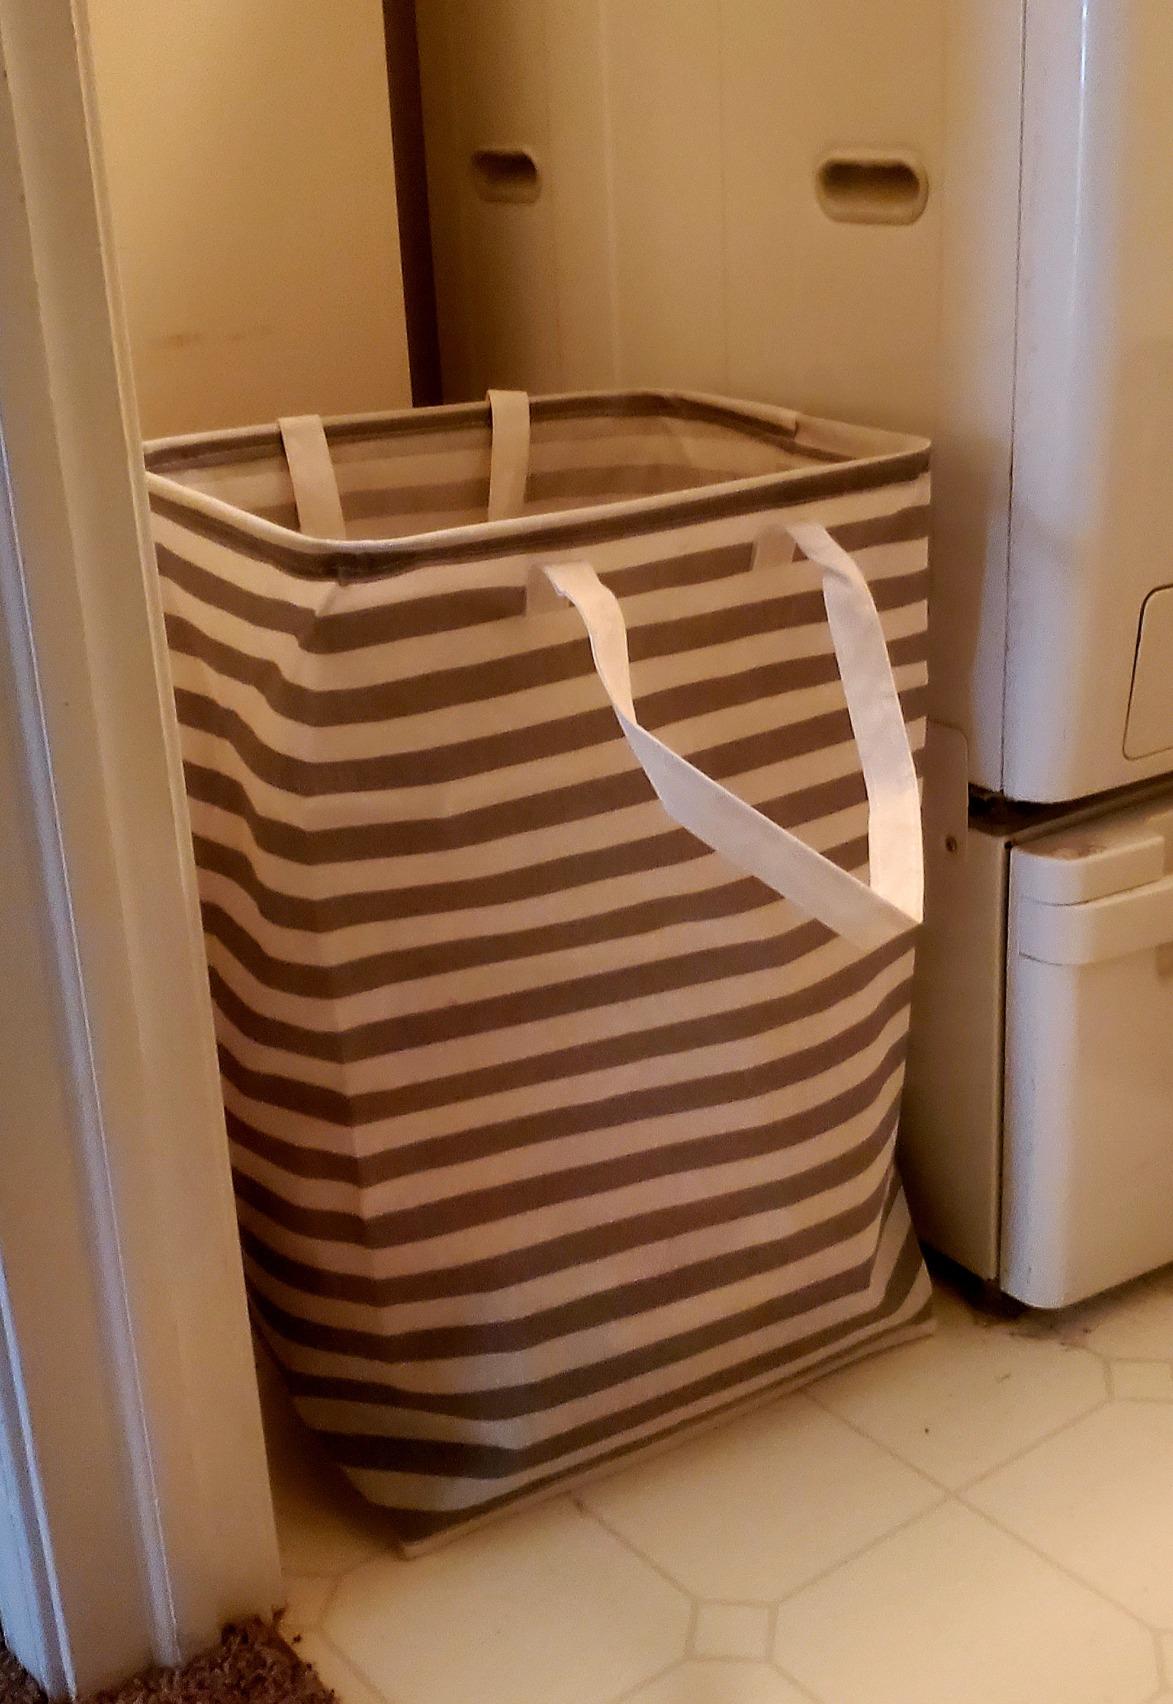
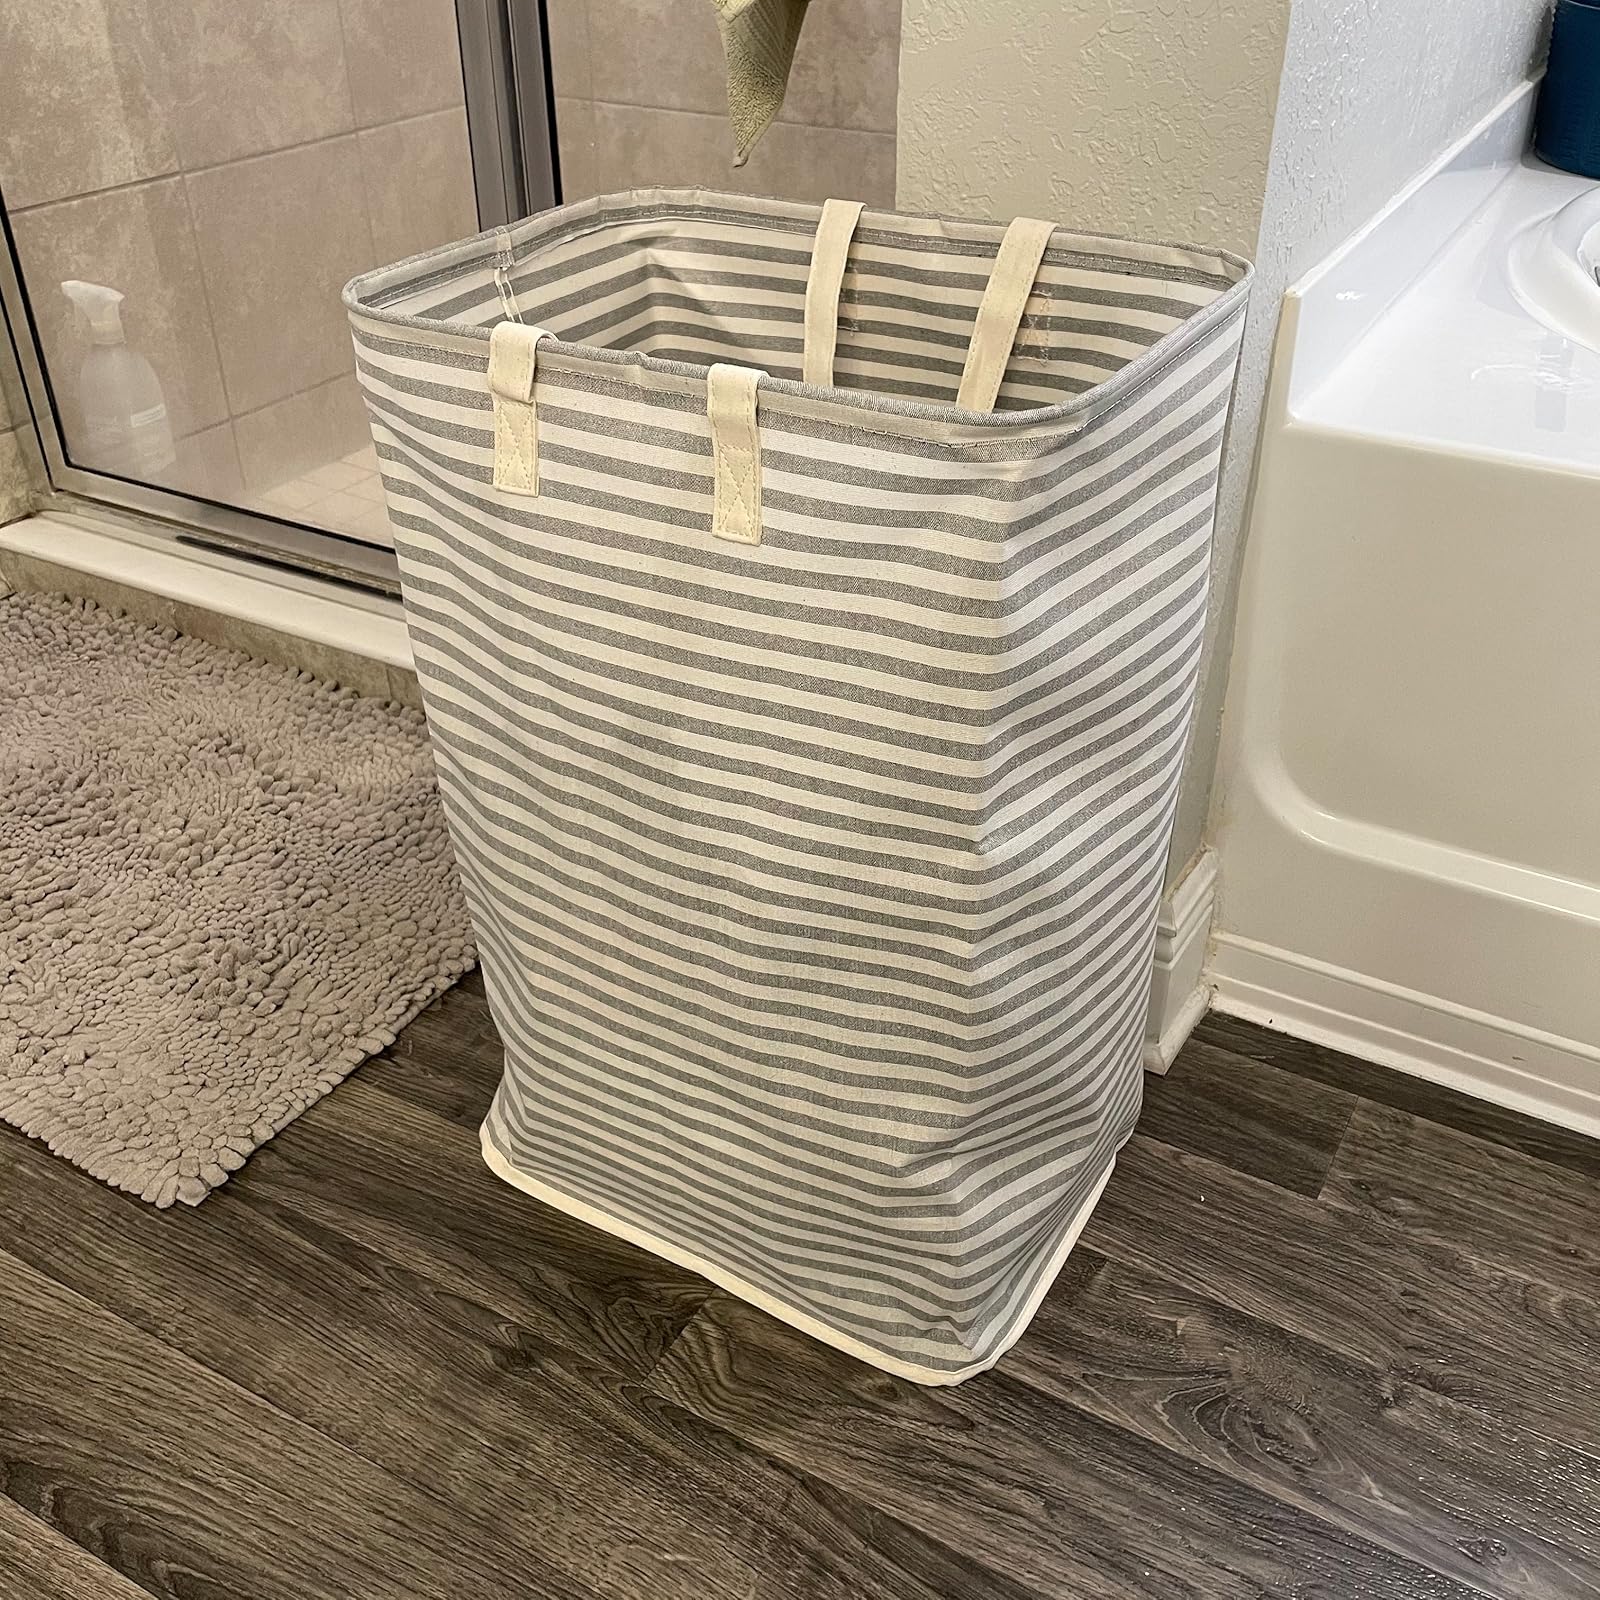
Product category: items_hamper
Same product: no